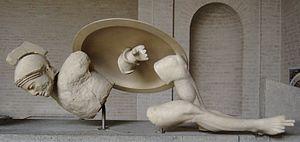
Guerrier grec mourrant, figure E-VI du fronton est du temple d'Aphaia, v. 485-480 av. J.-C.